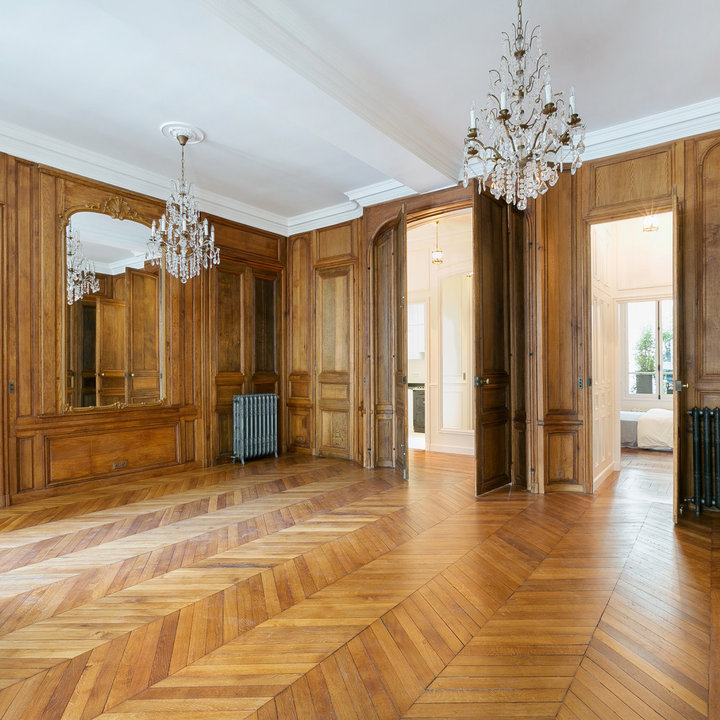
Style: Classic